Bulgaria

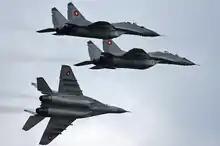
Mikoyan MiG-29 jet fighters of the Bulgarian Air Force

The left-wing coup d'état of 9 September 1944 led to the abolition of the monarchy and the executions of some 1,000–3,000 dissidents, war criminals, and members of the former royal elite. But it was not until 1946 that a one-party people's republic was instituted following a referendum. It fell into the Soviet sphere of influence under the leadership of Georgi Dimitrov (1946–1949), who established a repressive, rapidly industrialising Stalinist state. By the mid-1950s, standards of living rose significantly and political repression eased. The Soviet-style planned economy saw some experimental market-oriented policies emerging under Todor Zhivkov (1954–1989). Compared to wartime levels, national GDP increased five-fold and per capita GDP quadrupled by the 1980s, although severe debt spikes took place in 1960, 1977 and 1980. Zhivkov's daughter Lyudmila bolstered national pride by promoting Bulgarian heritage, culture and arts worldwide. Facing declining birth rates among the ethnic Bulgarian majority, Zhivkov's government in 1984 forced the minority ethnic Turks to adopt Slavic names in an attempt to erase their identity and assimilate them. These policies resulted in the emigration of some 300,000 ethnic Turks to Turkey.